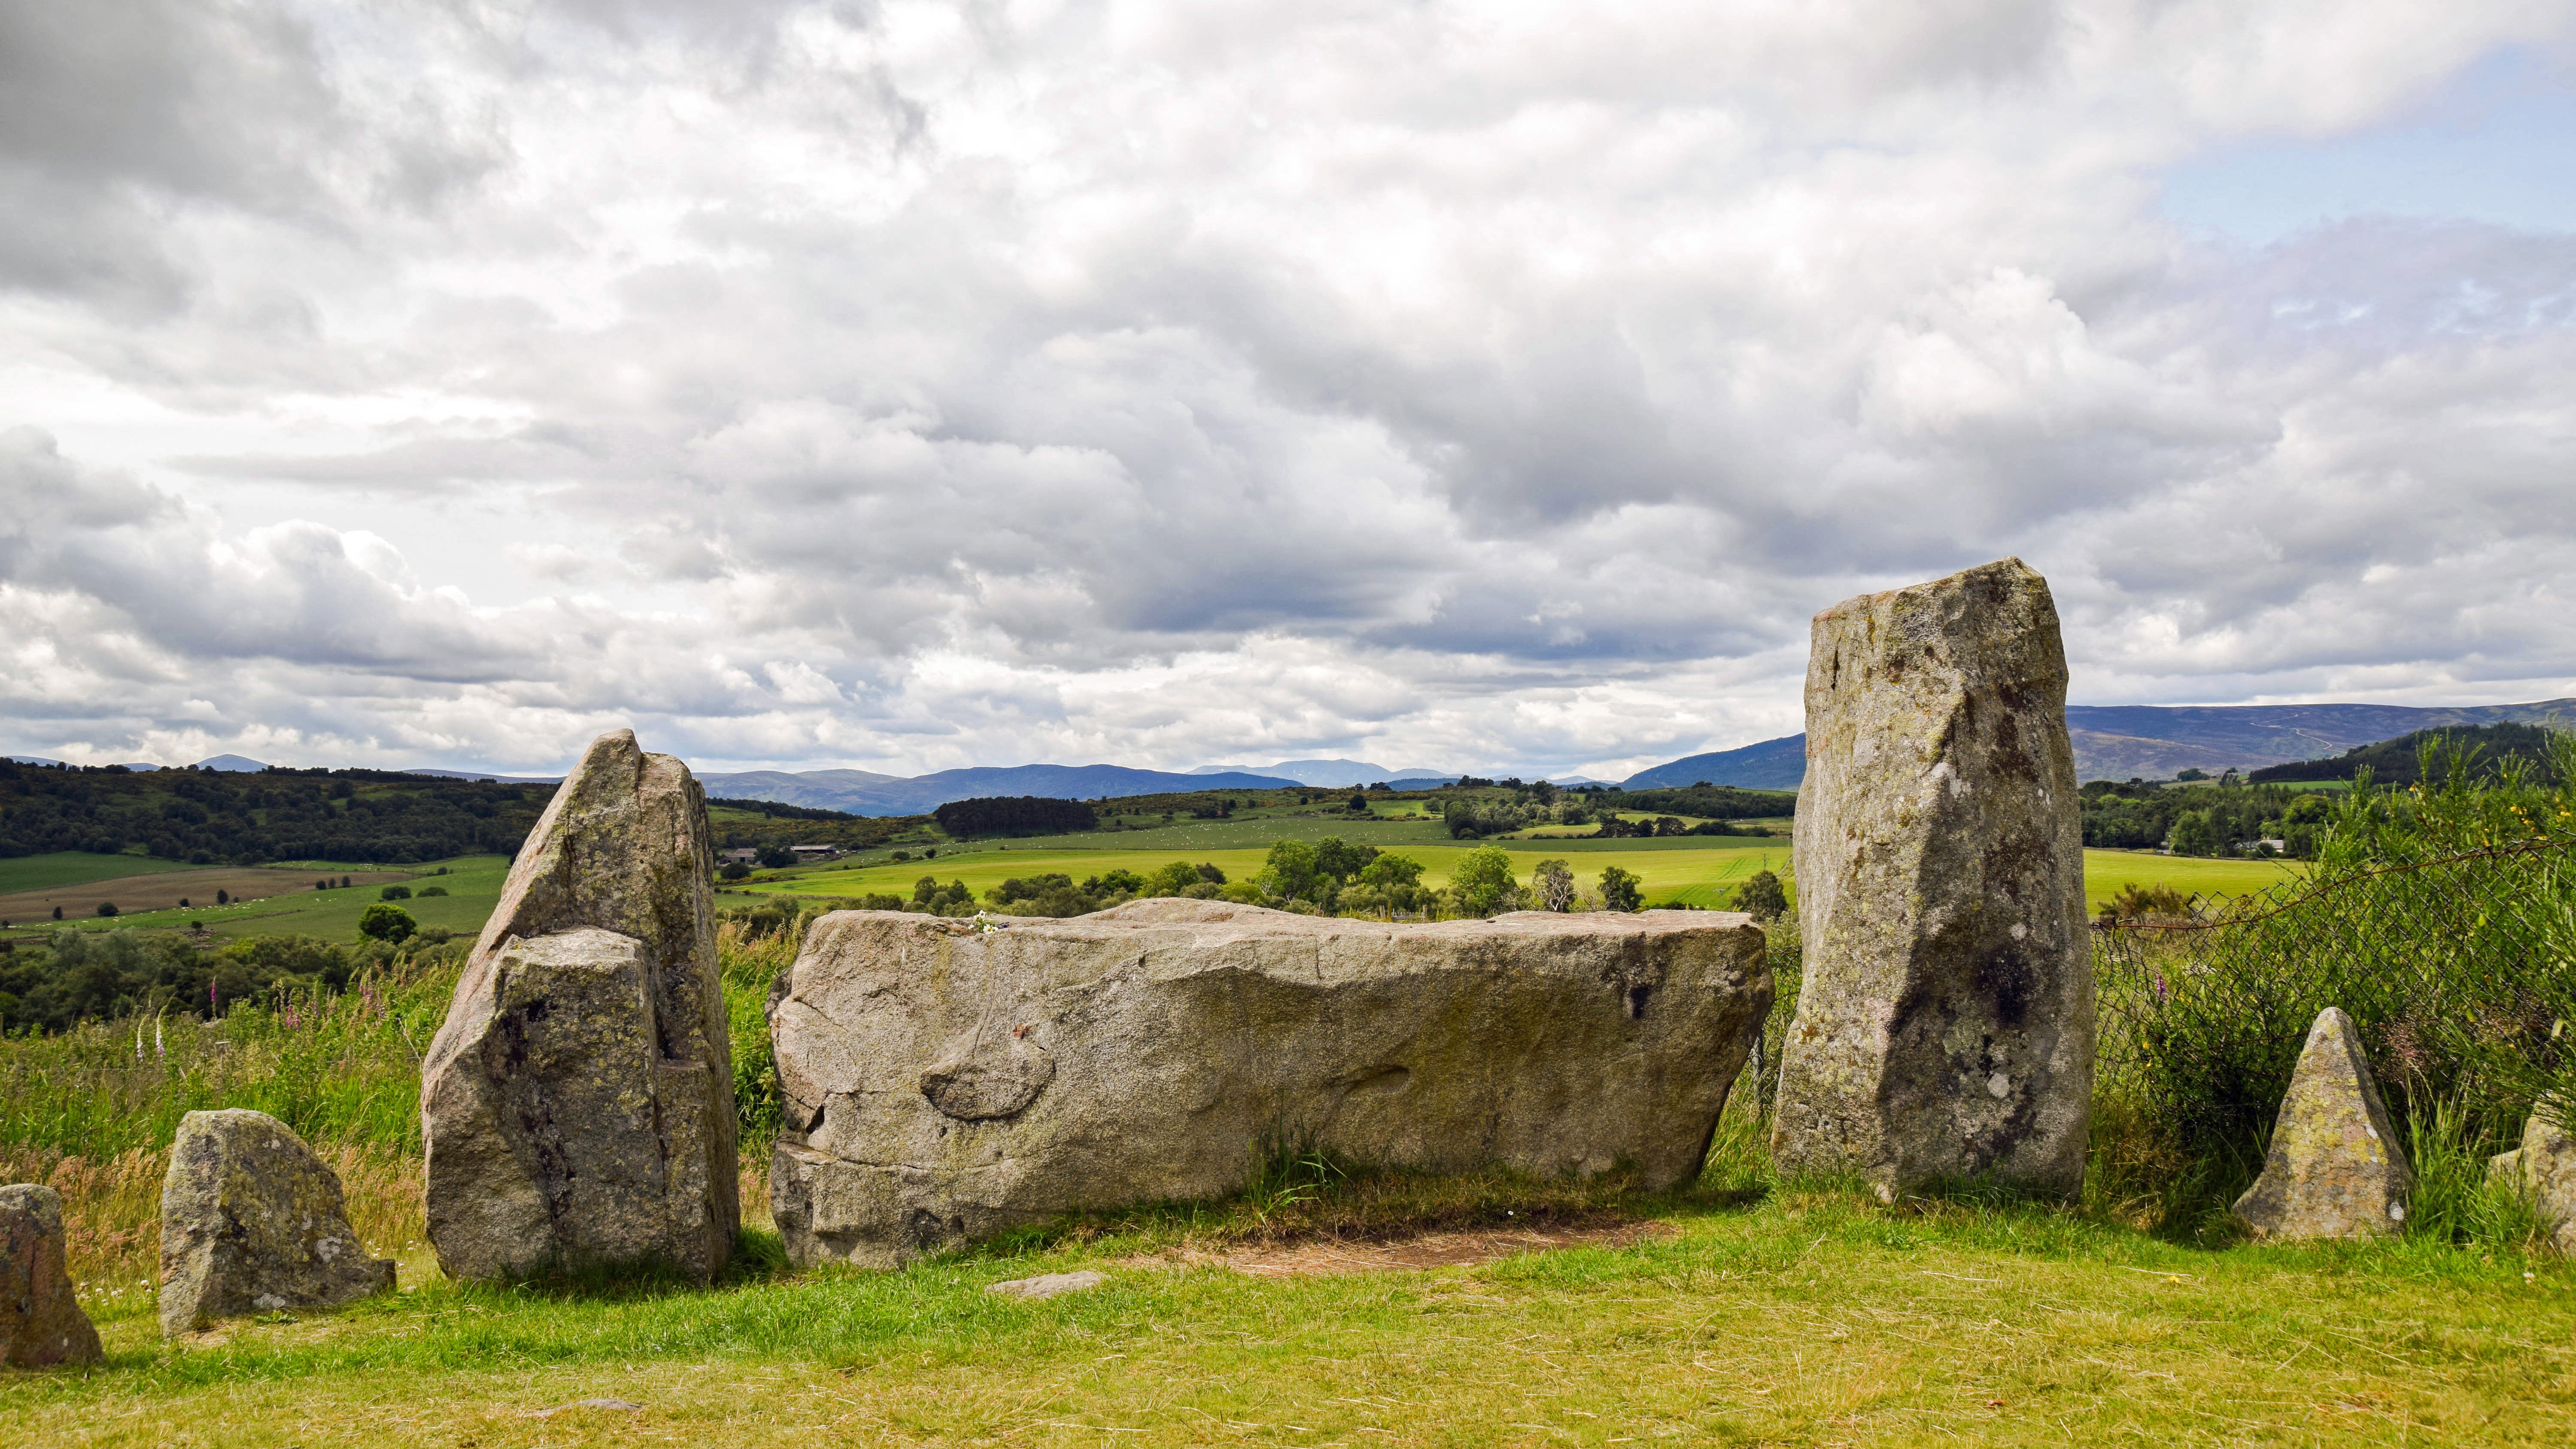
landscape, sea, rock, mountain, sky, meadow, hill, building, old, mystical, castle, highland, terrain, clouds, ruins, badlands, plateau, scotland, historically, aberdeenshire, rural area, dee tal, stone circle, megalith, ancient history